Alan Branch

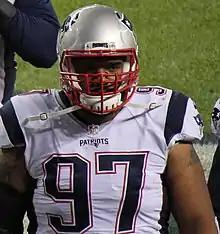
Branch with the New England Patriots in 2015

Alan Keith Branch (born December 29, 1984) is an American former professional football player who was a defensive tackle in the National Football League (NFL). He played college football for the Michigan Wolverines and was selected by the Arizona Cardinals in the second round of the 2007 NFL draft. He also played in the NFL for the Seattle Seahawks, Buffalo Bills, and New England Patriots.